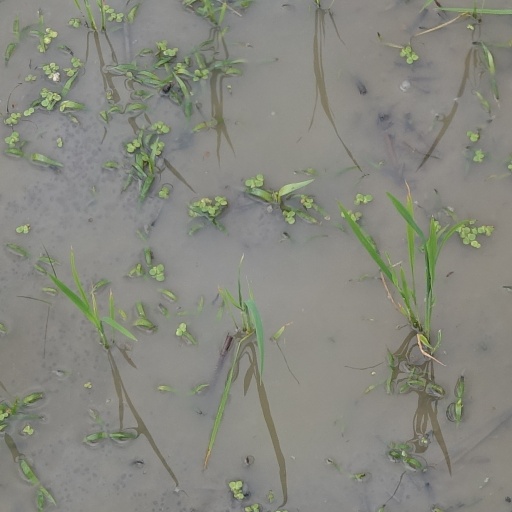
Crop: rice